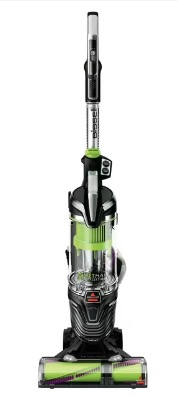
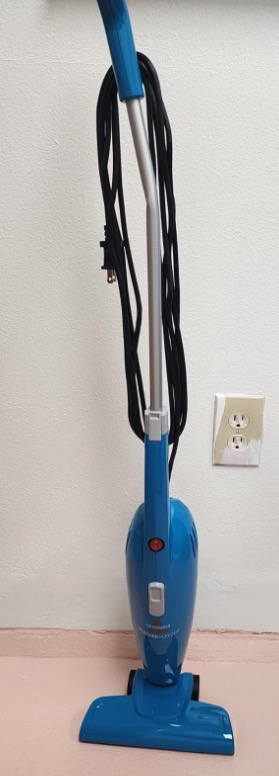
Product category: items_vacuum
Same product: no